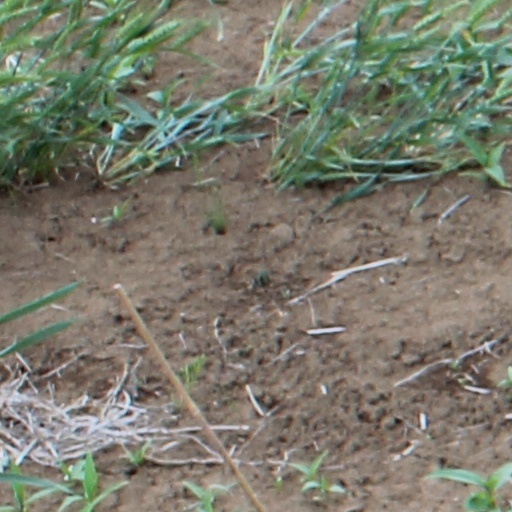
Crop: wheat